Peter Brabrook

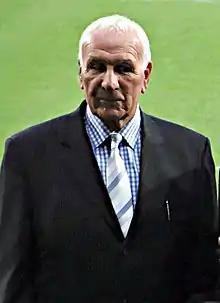
Brabrook in May 2010

Peter Brabrook (8 November 1937 – 10 December 2016) was an English footballer who made nearly 500 appearances in the Football League playing for Chelsea, West Ham United and Orient, and was capped three times for the England national team. He played as a winger.